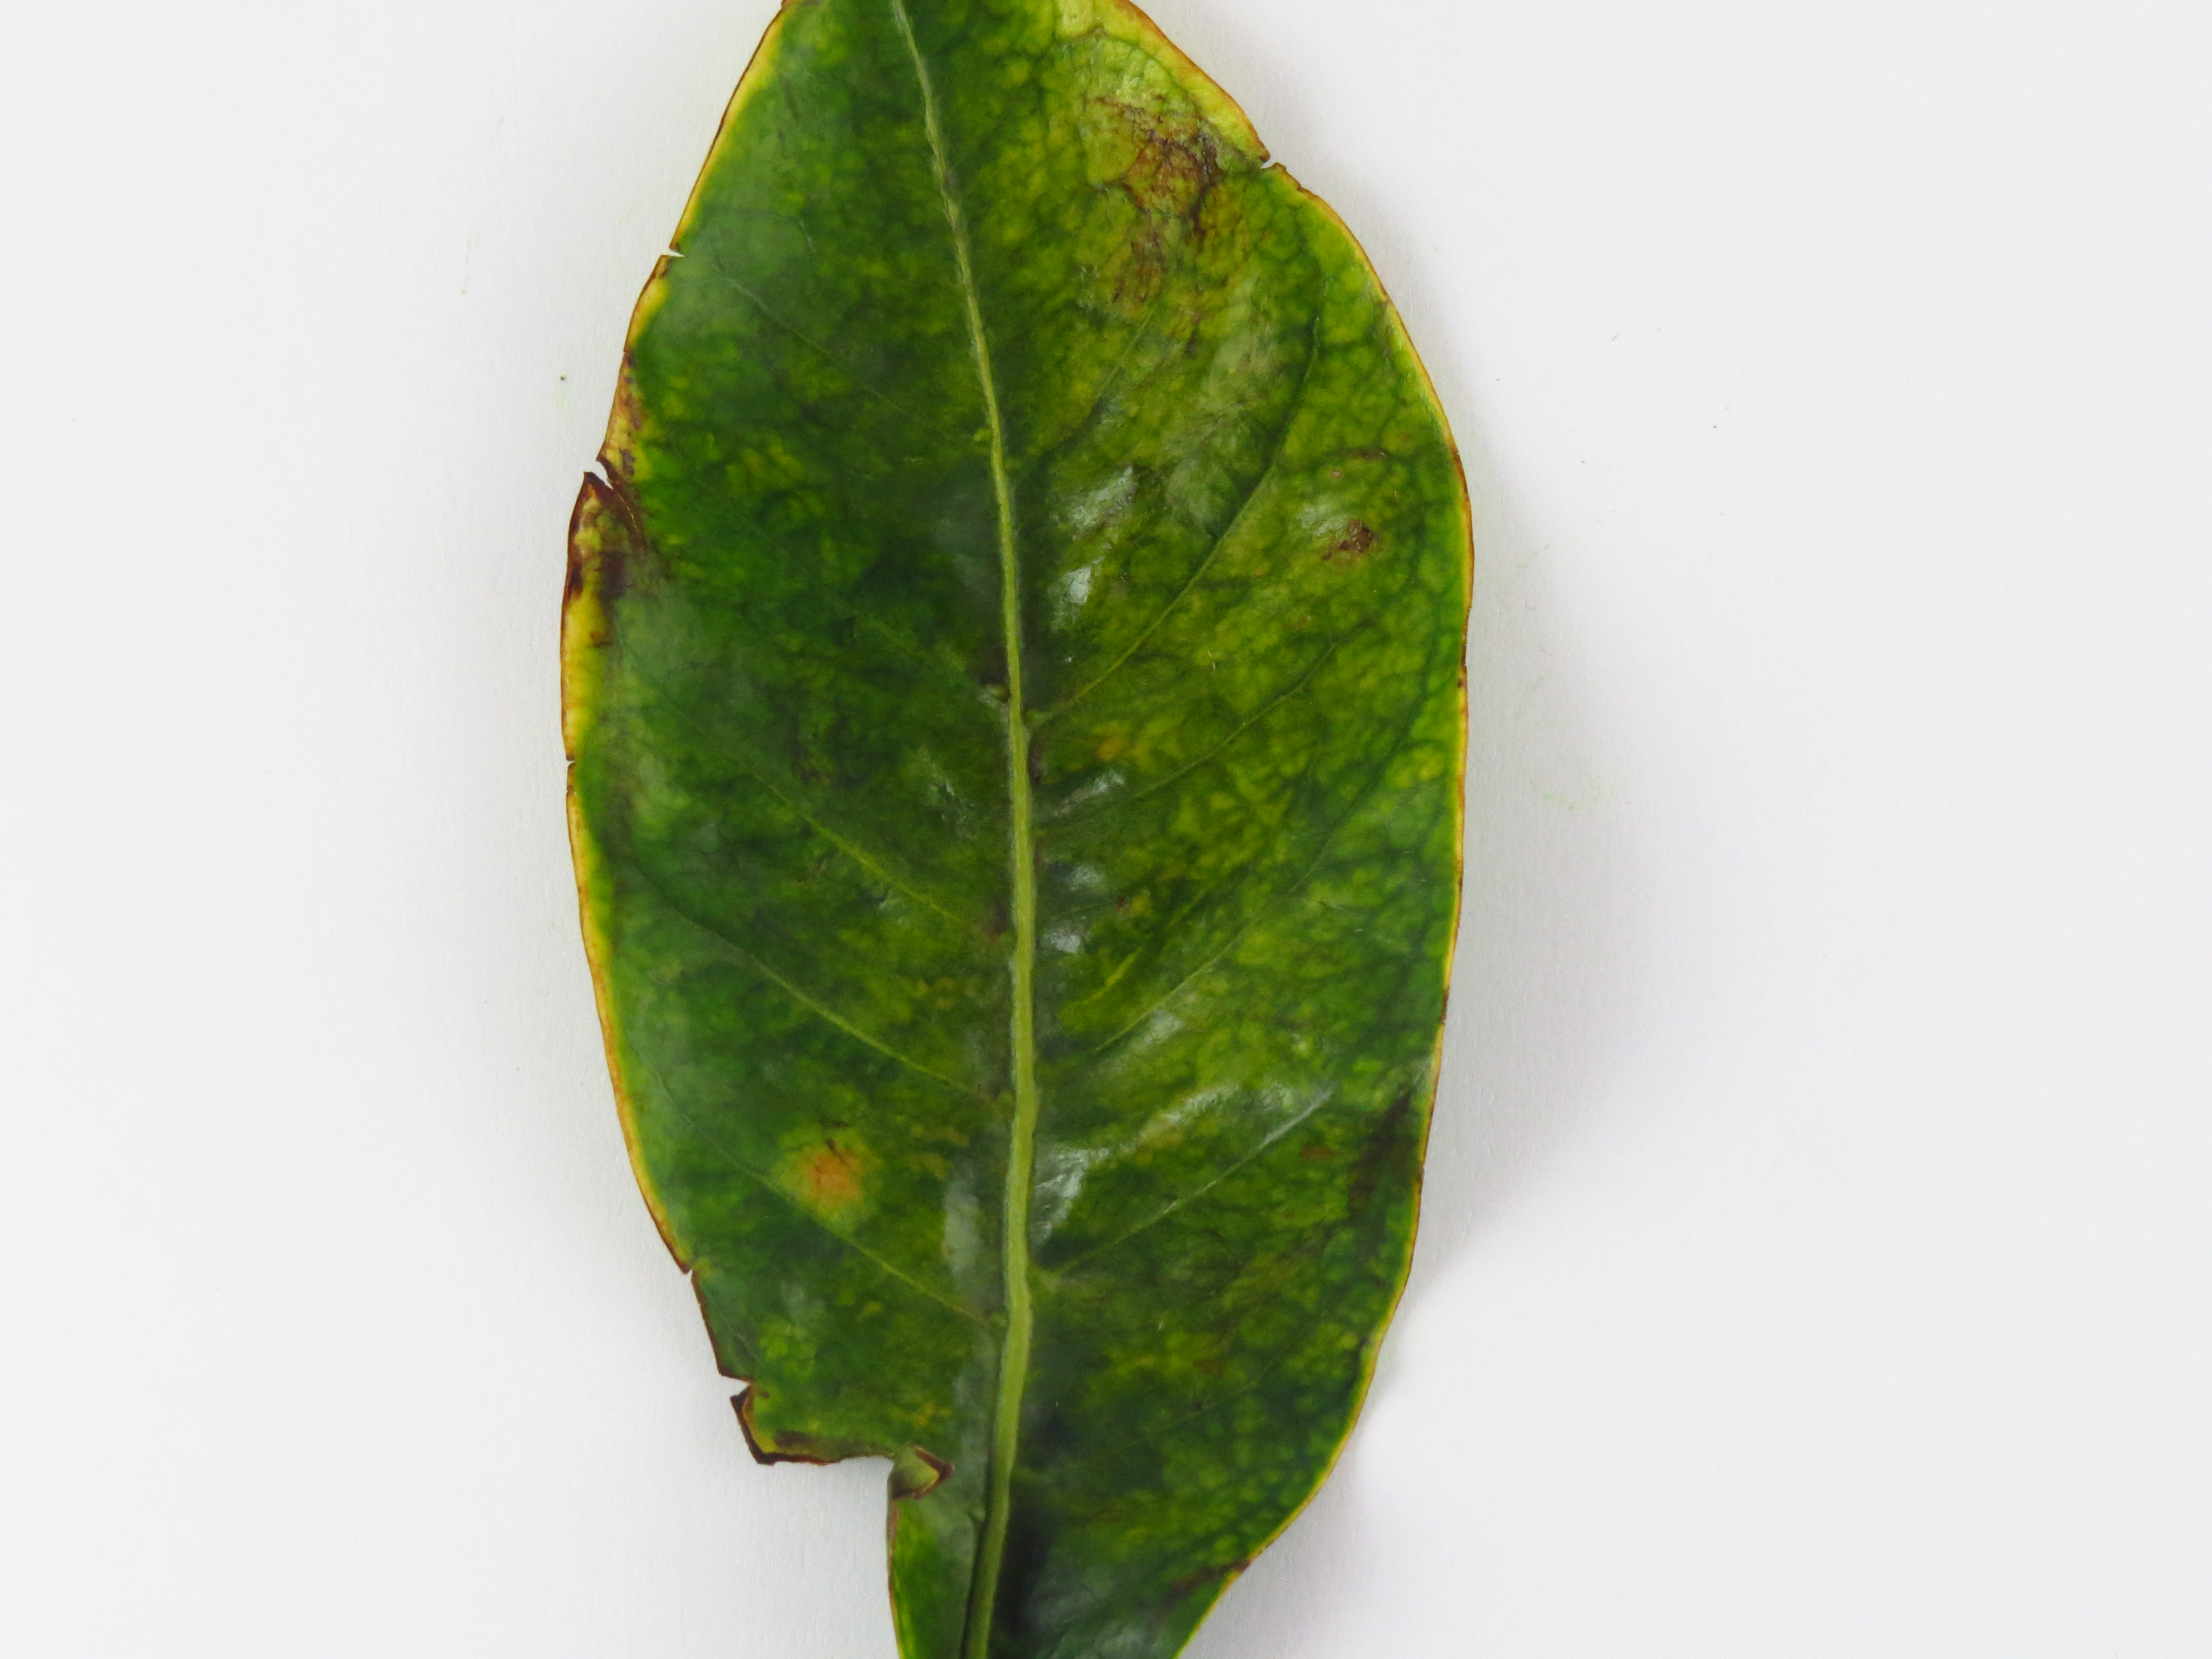
Label: manganese-Mn